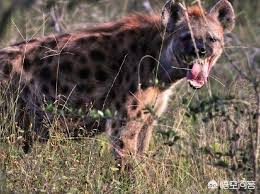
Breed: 211-n000025-African_hunting_dog